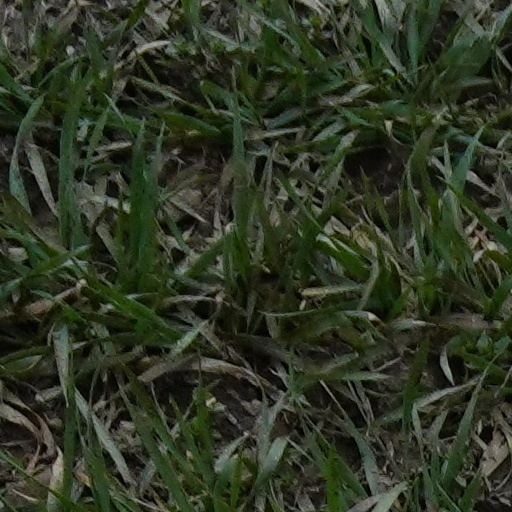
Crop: wheat